History of the Jews in Spain

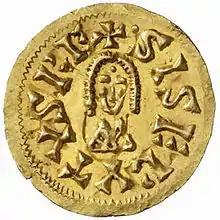
Visigothic coinage: Sisebut

While the policies of the subsequent Kings Liuva II (601–604), Witteric (603–610), and Gundemar (610–612) are unknown, Sisebut (612–620) embarked on Recared's course with renewed vigour. Sisebut instituted what was to become a recurring phenomenon in European Christian kingdoms, the first edicts requiring the mass conversion of all Jews to Christianity. After his 613 decree that Jews must either convert or be expelled, some fled to Gaul or North Africa, while as many as 90,000 converted. Many of the "conversos", like those of later periods, maintained their Jewish identities in secret. During the more tolerant reign of Suintila (621–631), most of the "conversos" returned to Judaism, and a number of the exiles returned to Spain.